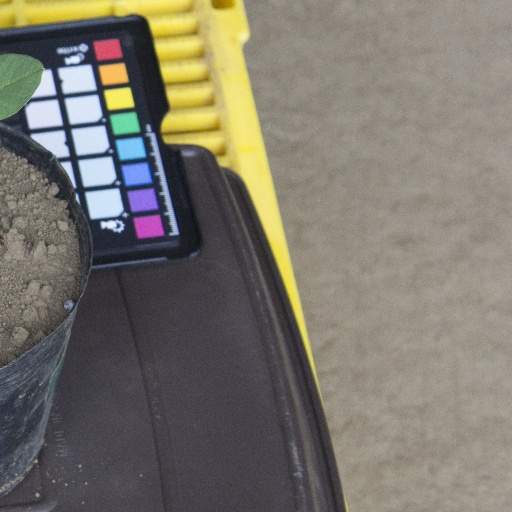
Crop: soybean